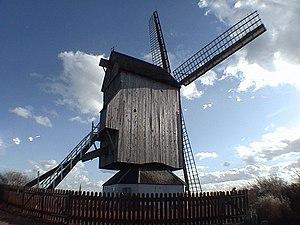
Cet article recense une partie des monuments historiques du Nord, en France.
Cette page répertorie les moulins à vent existant dans les départements du Nord et du Pas-de-Calais. Chaque année, les moulins à vent de la région sont particulièrement mis à l'honneur lors de la journée des moulins organisée par l'ARAM, l'Association régionale des amis des moulins Nord Pas-de-Calais. Un musée leur est entièrement consacré à Villeneuve-d'Ascq. Les moulins de la région ont pour caractéristique des ailes qui sont toutes des ailes dites flamandes.
Le canton de Steenvoorde est un ancien canton français, situé dans le département du Nord et la région Nord-Pas-de-Calais.